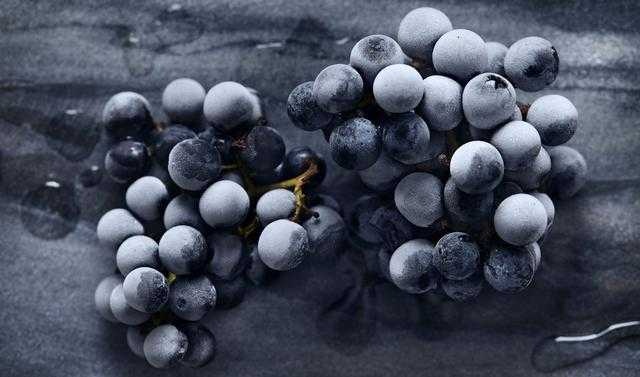
Label: Grapes